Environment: real
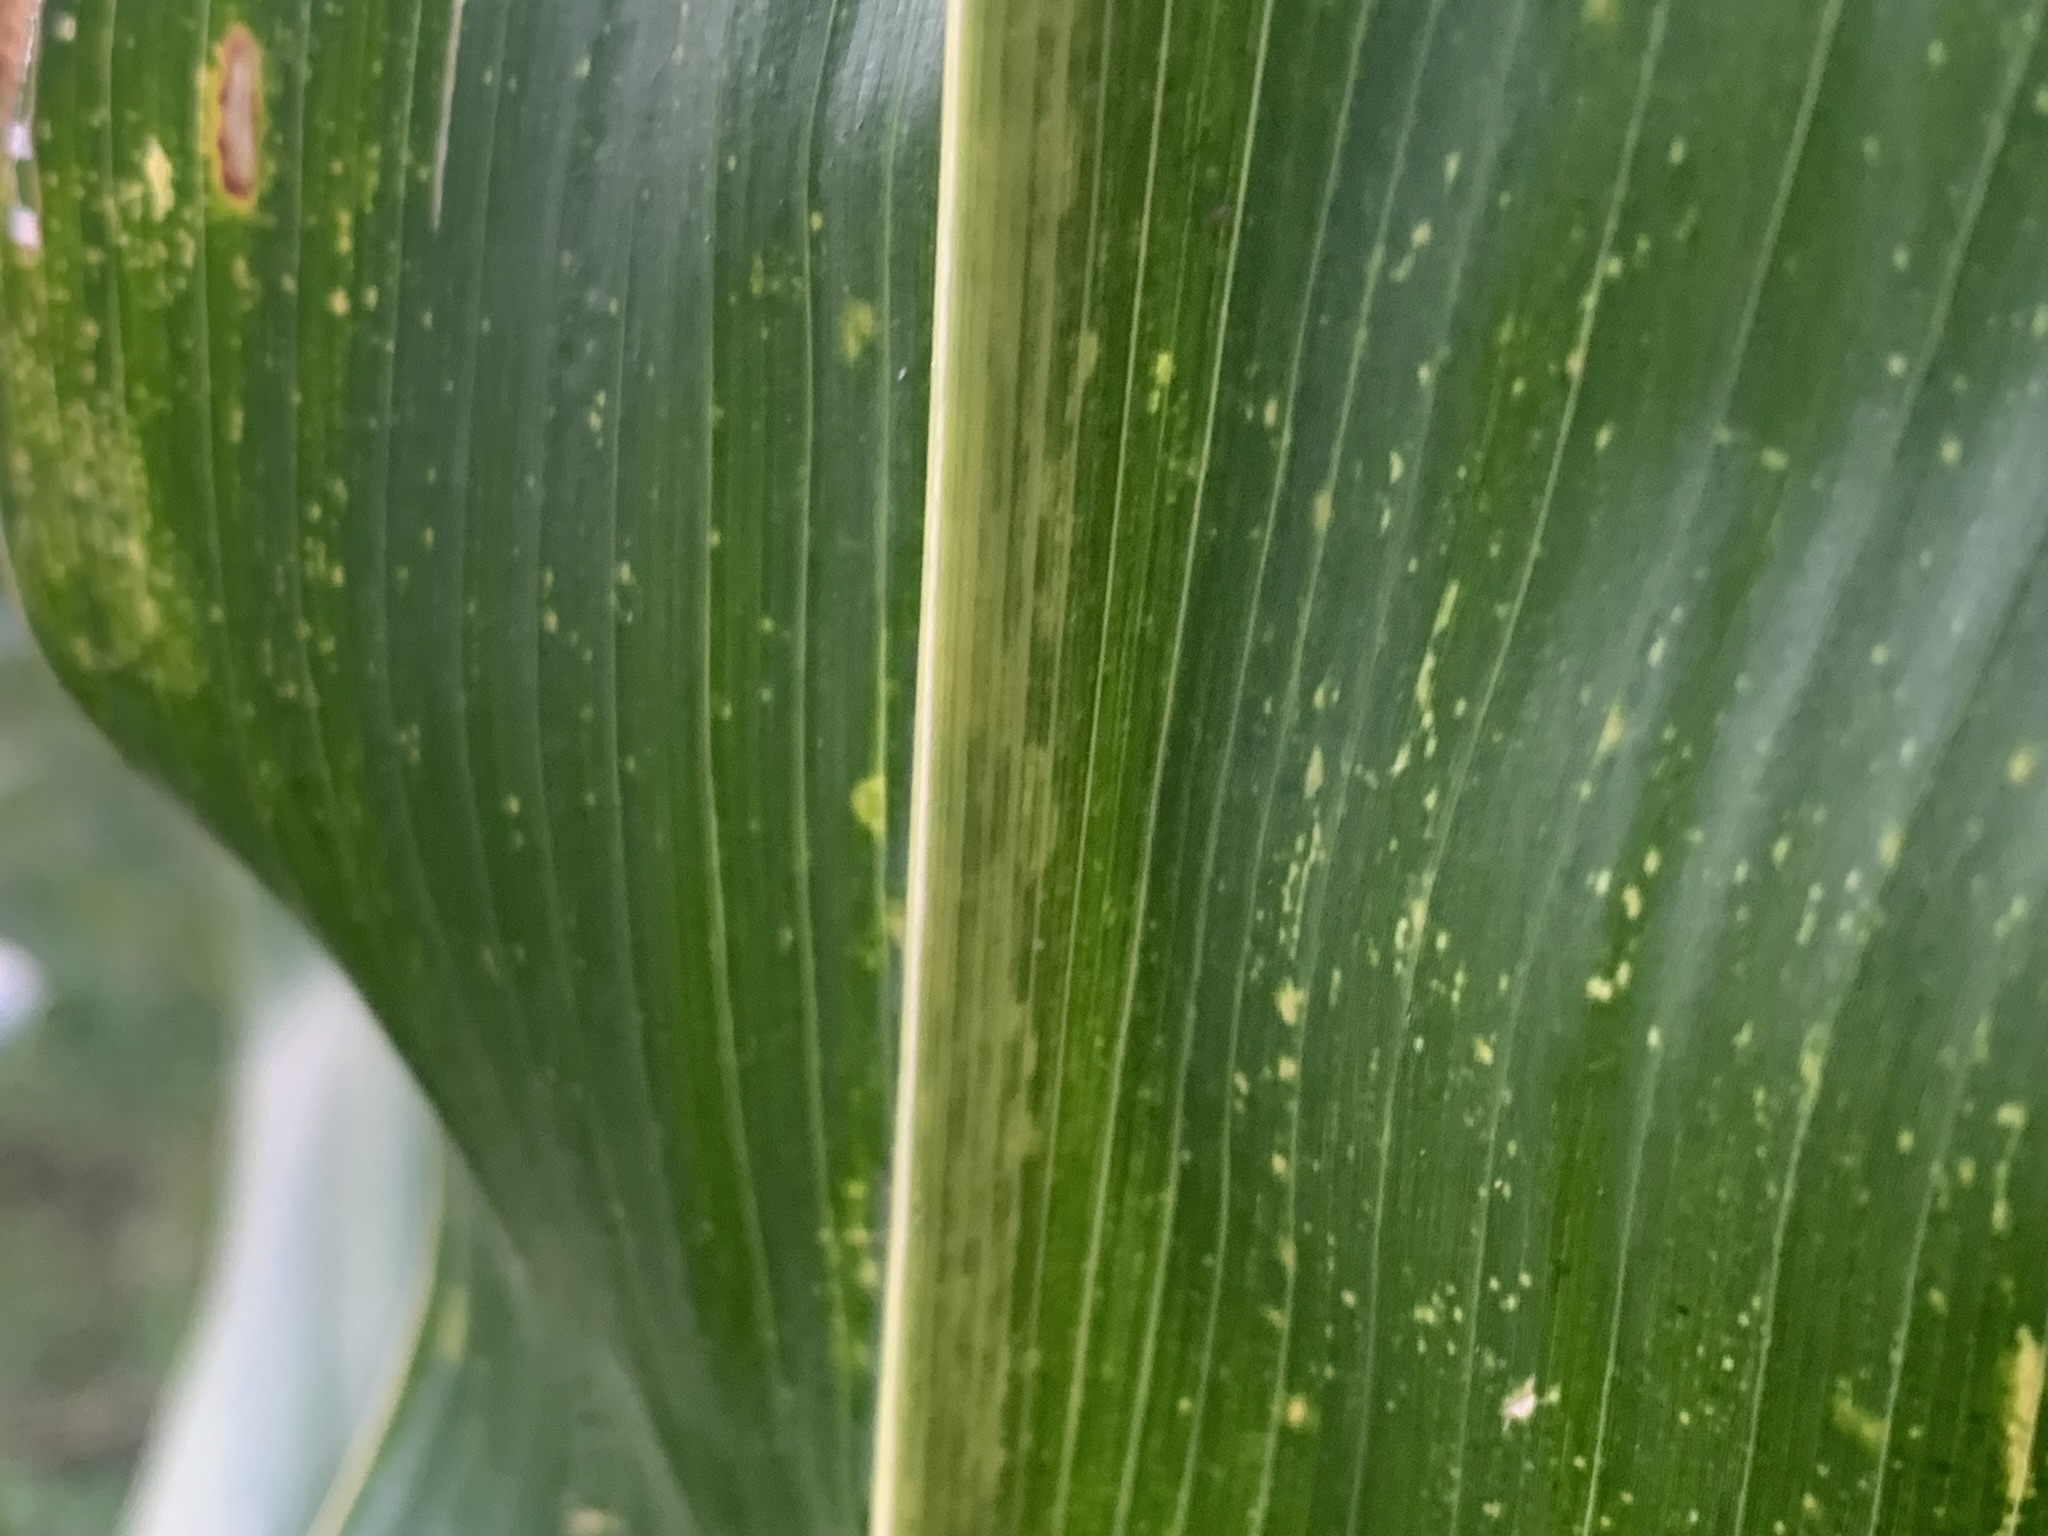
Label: lethal_necrosis